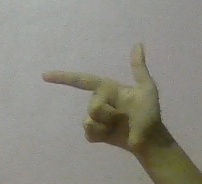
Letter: yaa